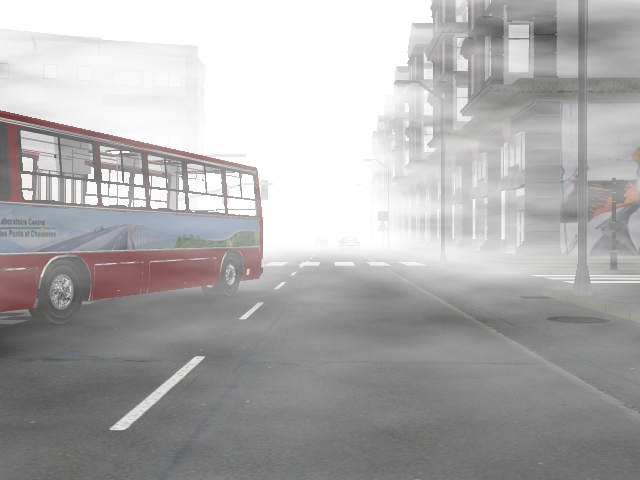
Weather: foggy or hazy